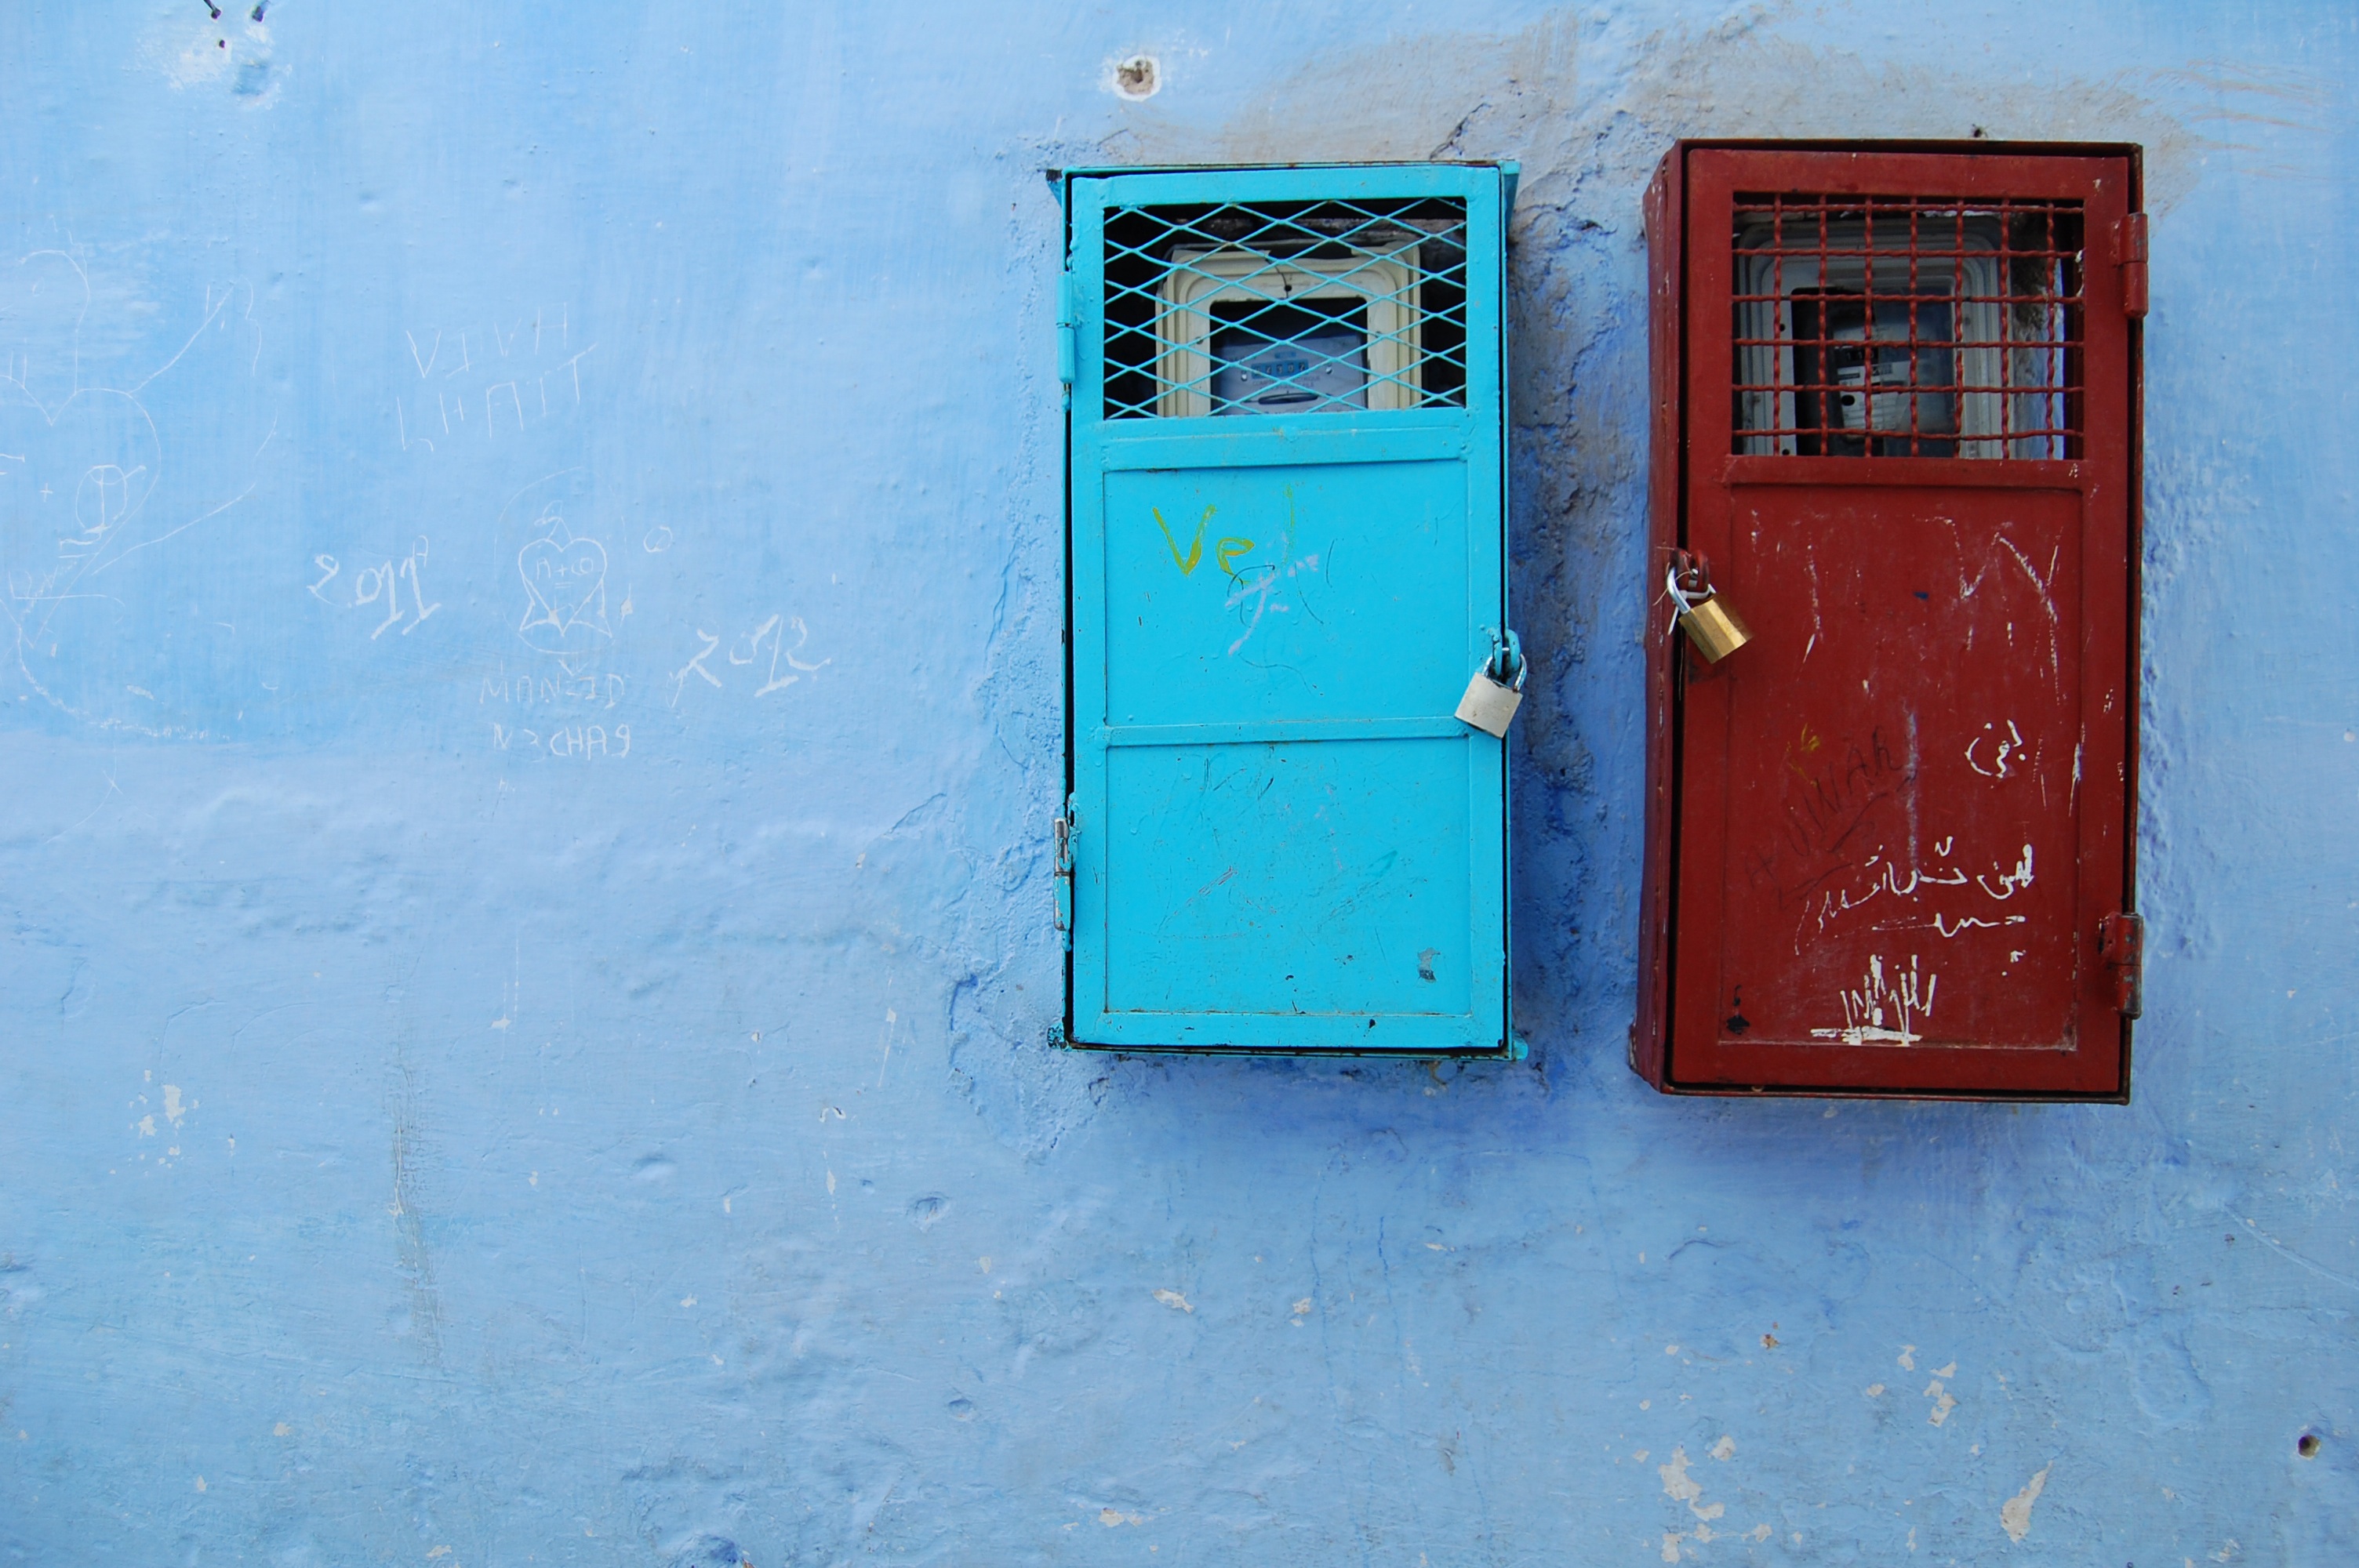
number, wall, red, color, gadget, blue, door